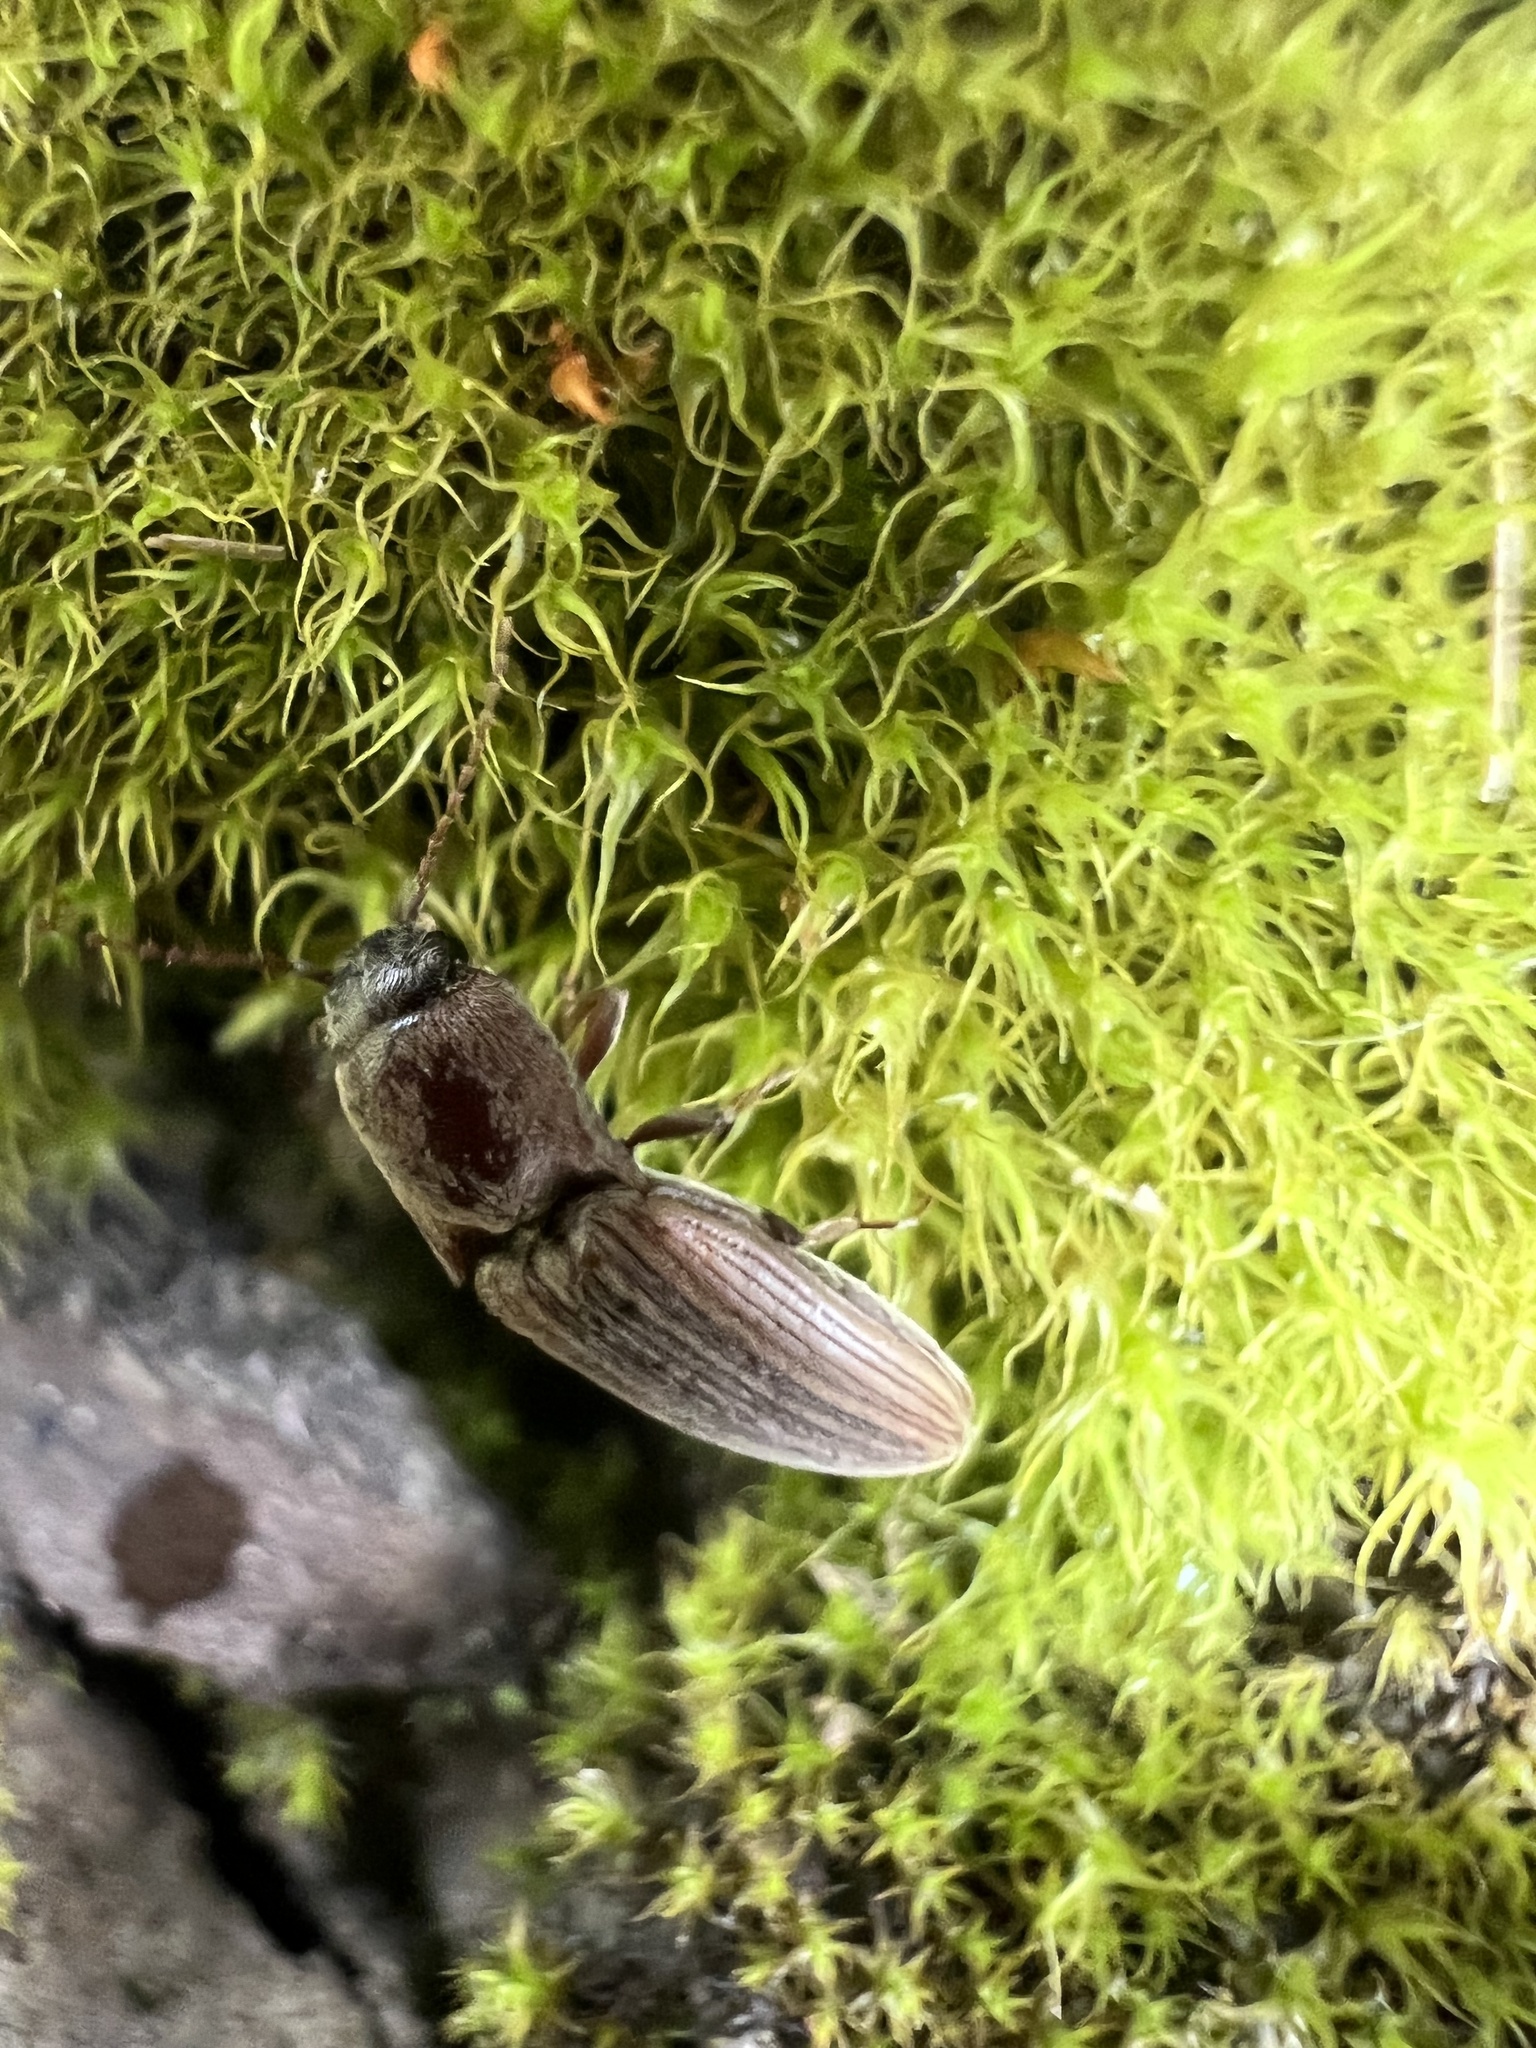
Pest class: clickbeetles_wireworms